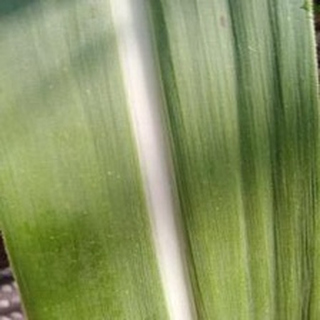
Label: healthy_sugarcane